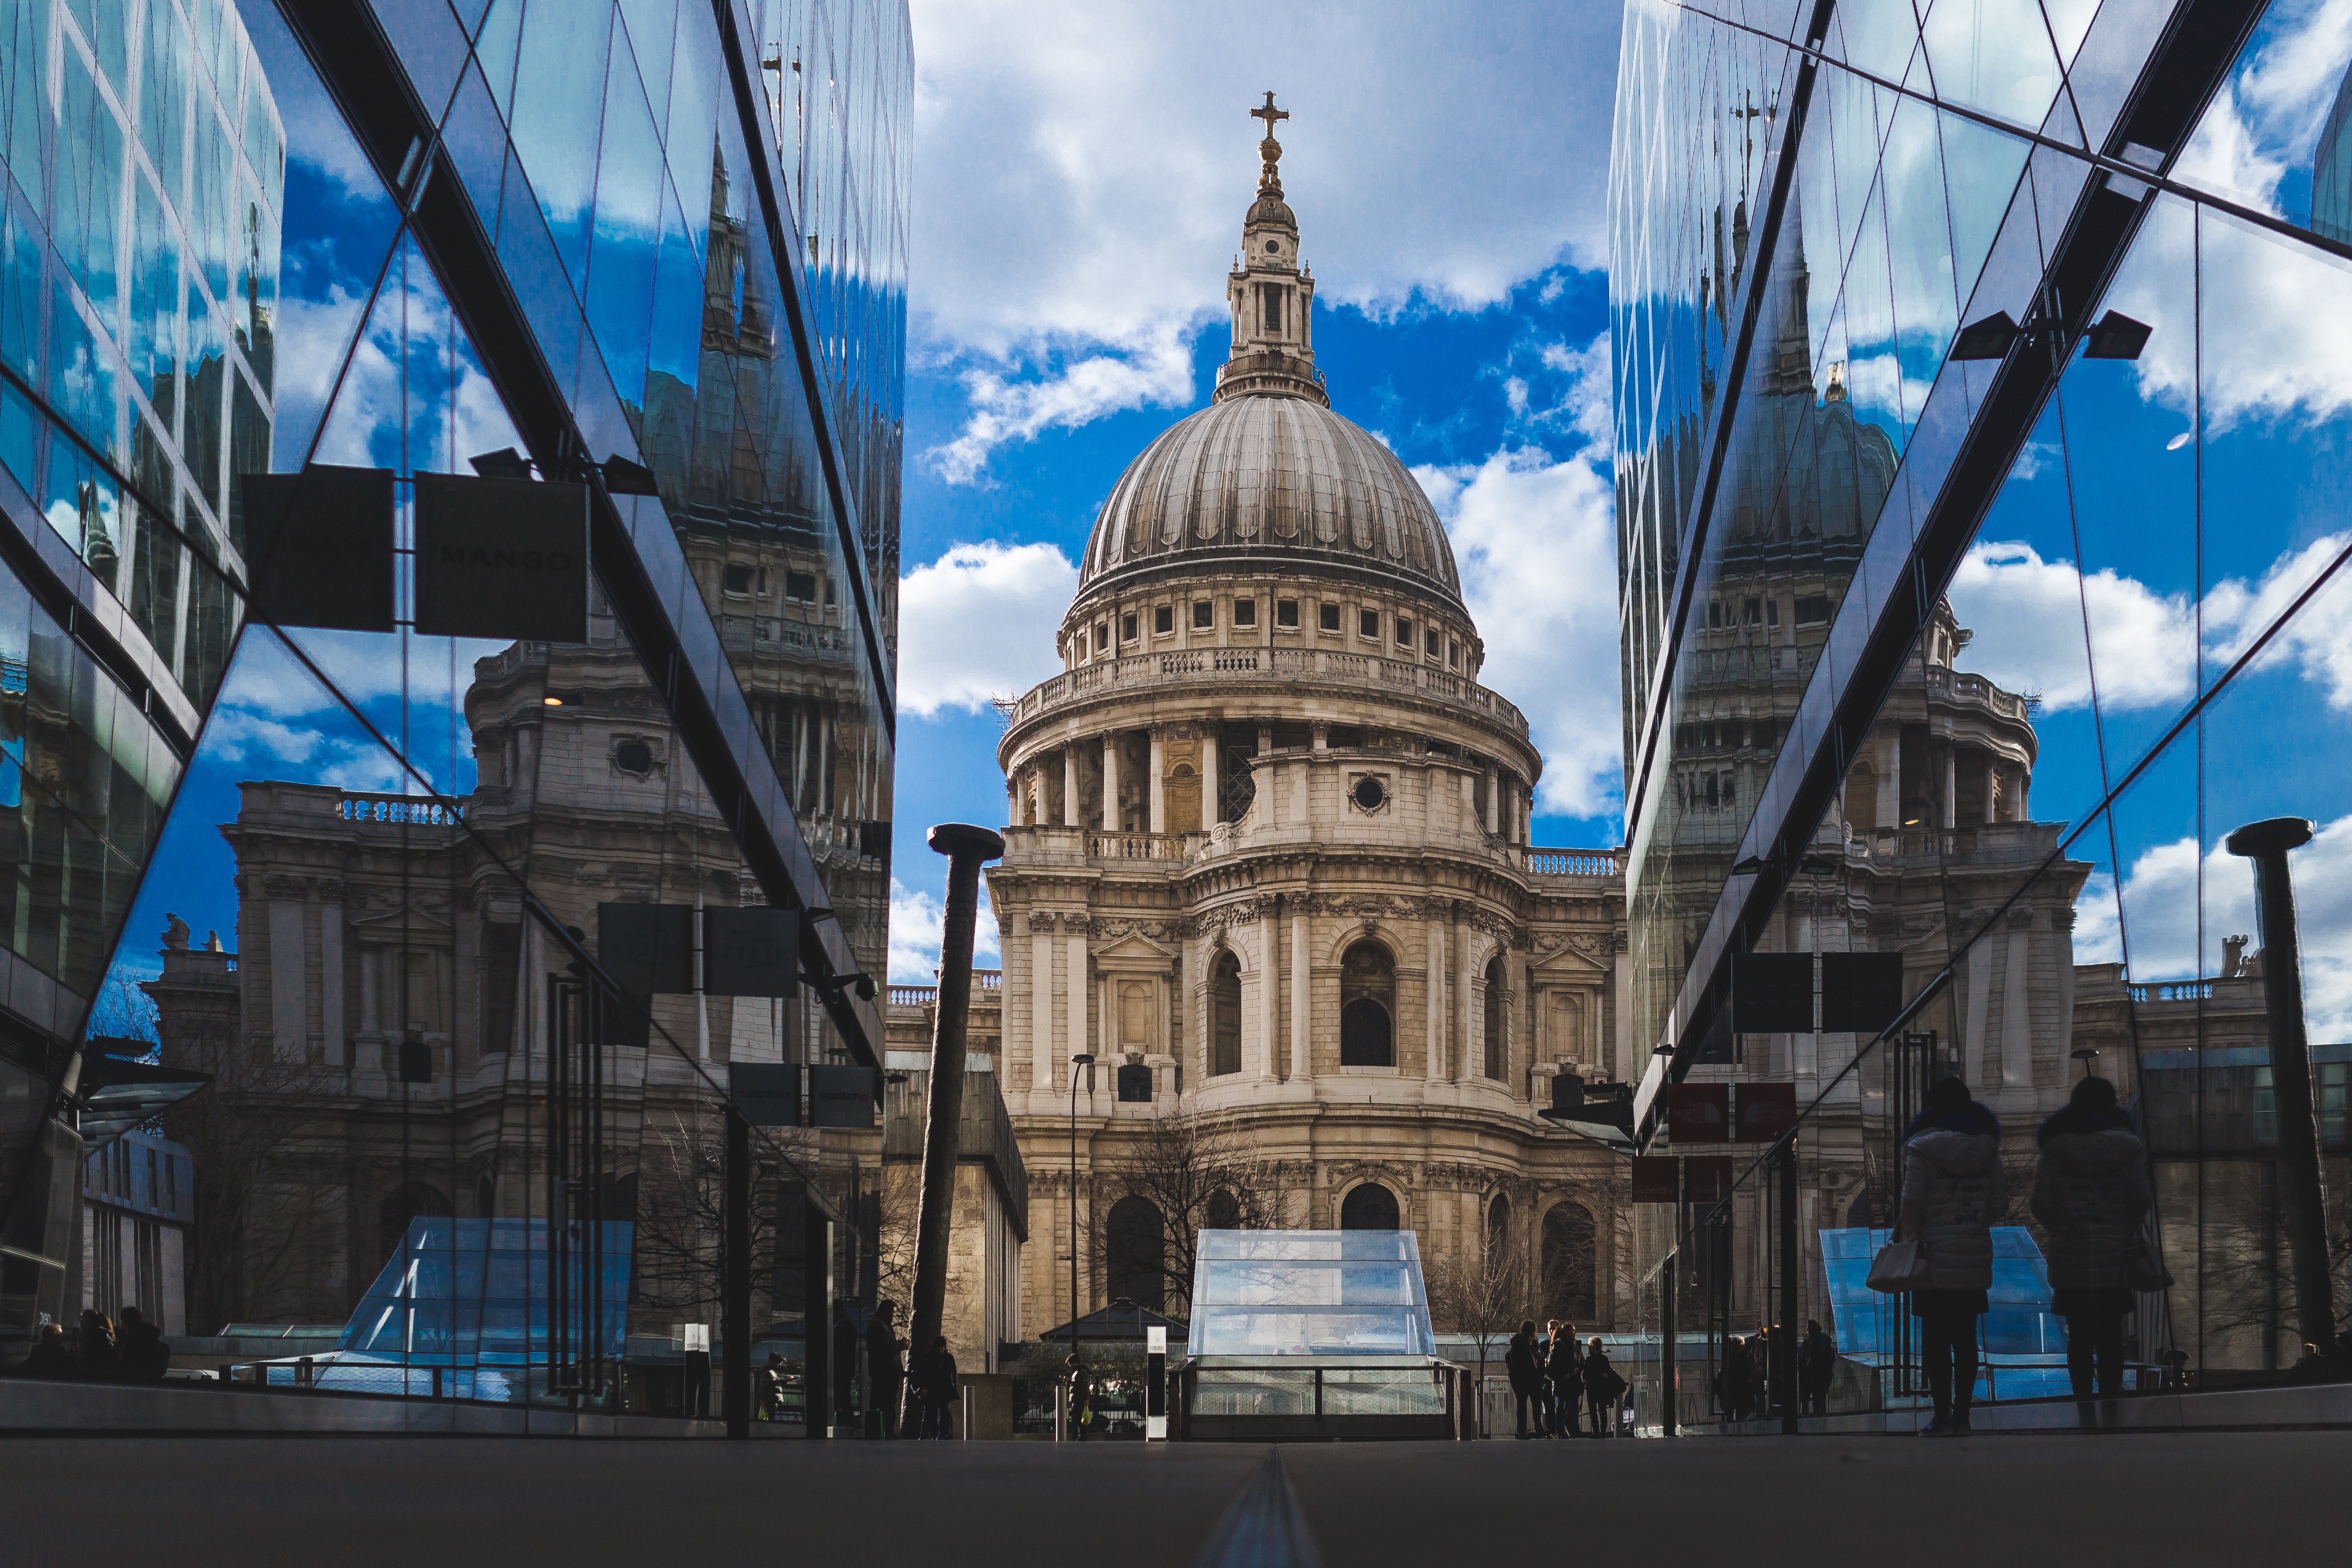
architecture, building, city, skyscraper, cityscape, downtown, reflection, plaza, landmark, facade, church, cathedral, cross, tourism, place of worship, metropolis, urban area, metropolitan area